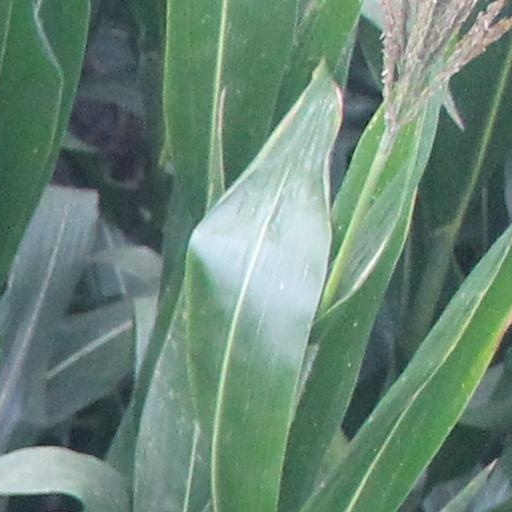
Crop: maize; corn